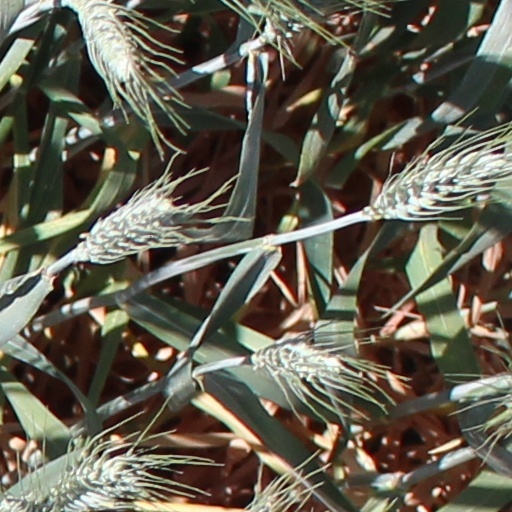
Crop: wheat